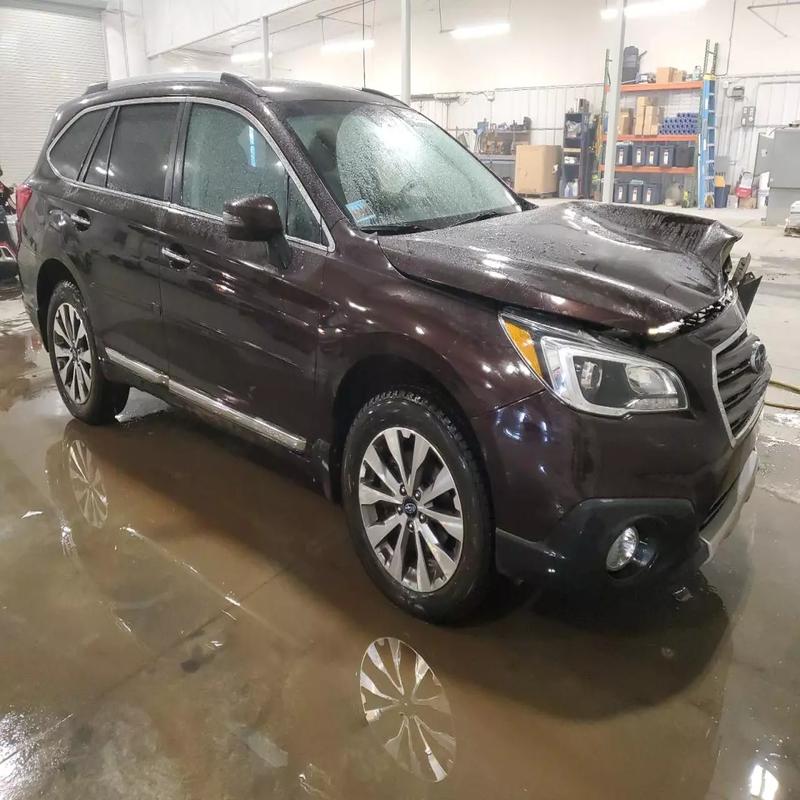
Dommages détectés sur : capot, aile avant gauche, porte avant droite, porte arrière droite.
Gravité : majeur